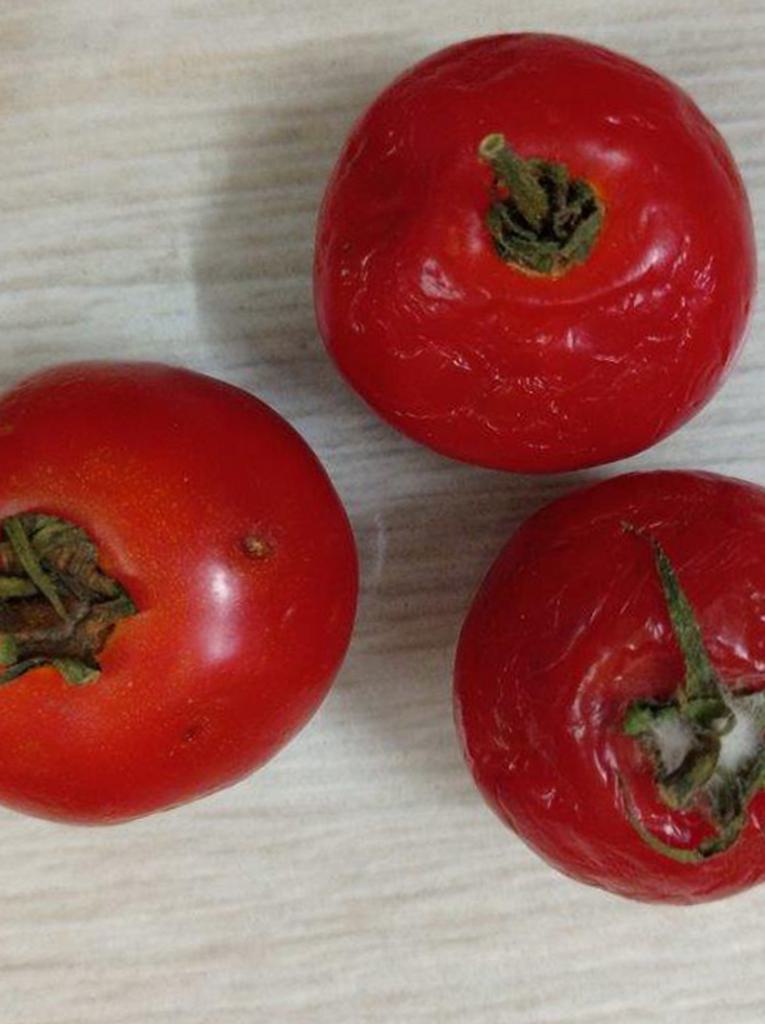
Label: Rotten